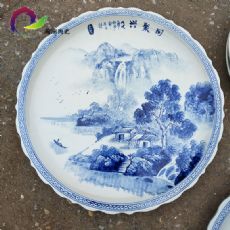
Label: trash